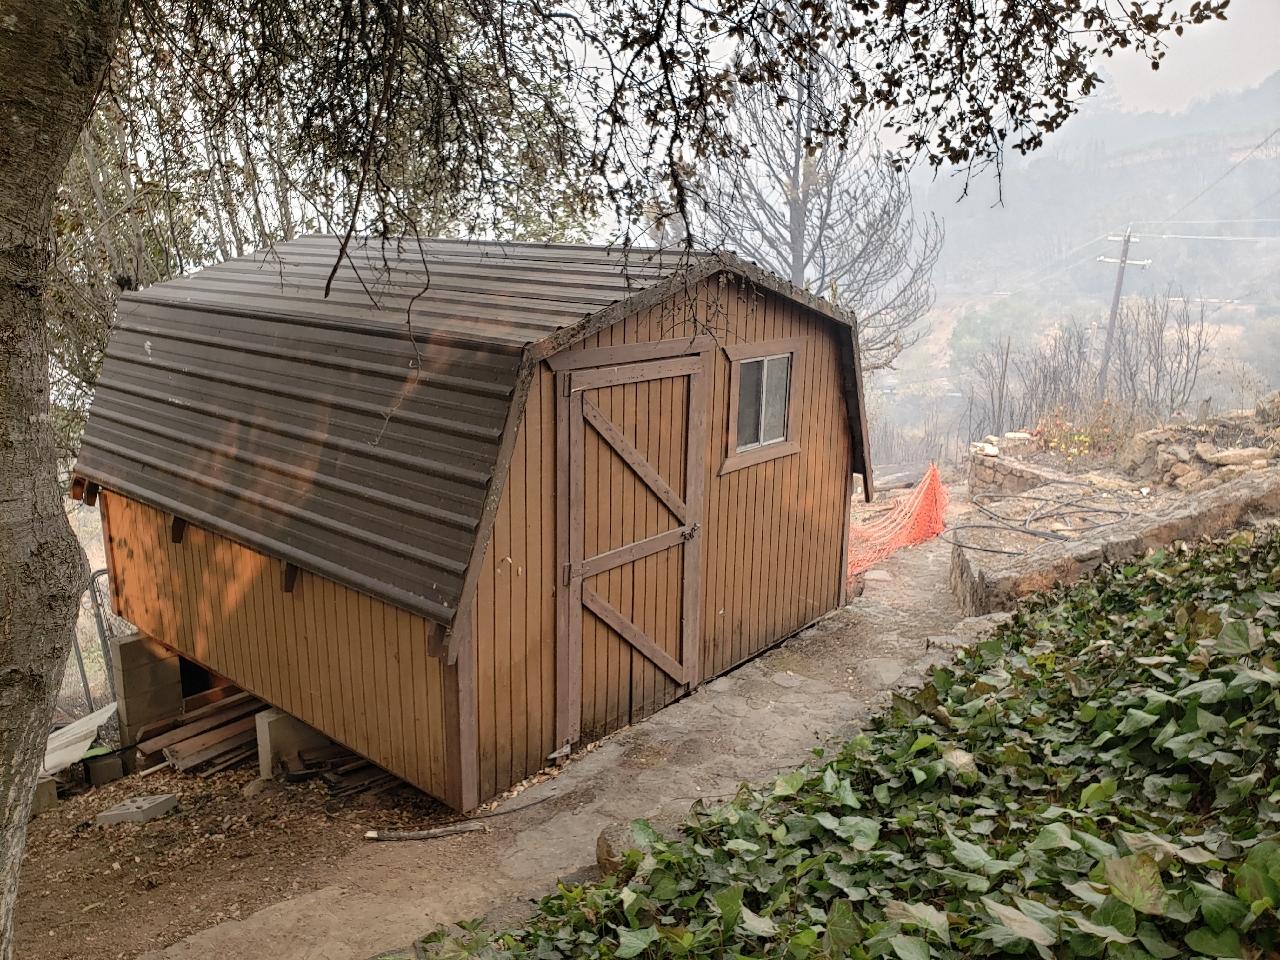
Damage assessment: no_damage